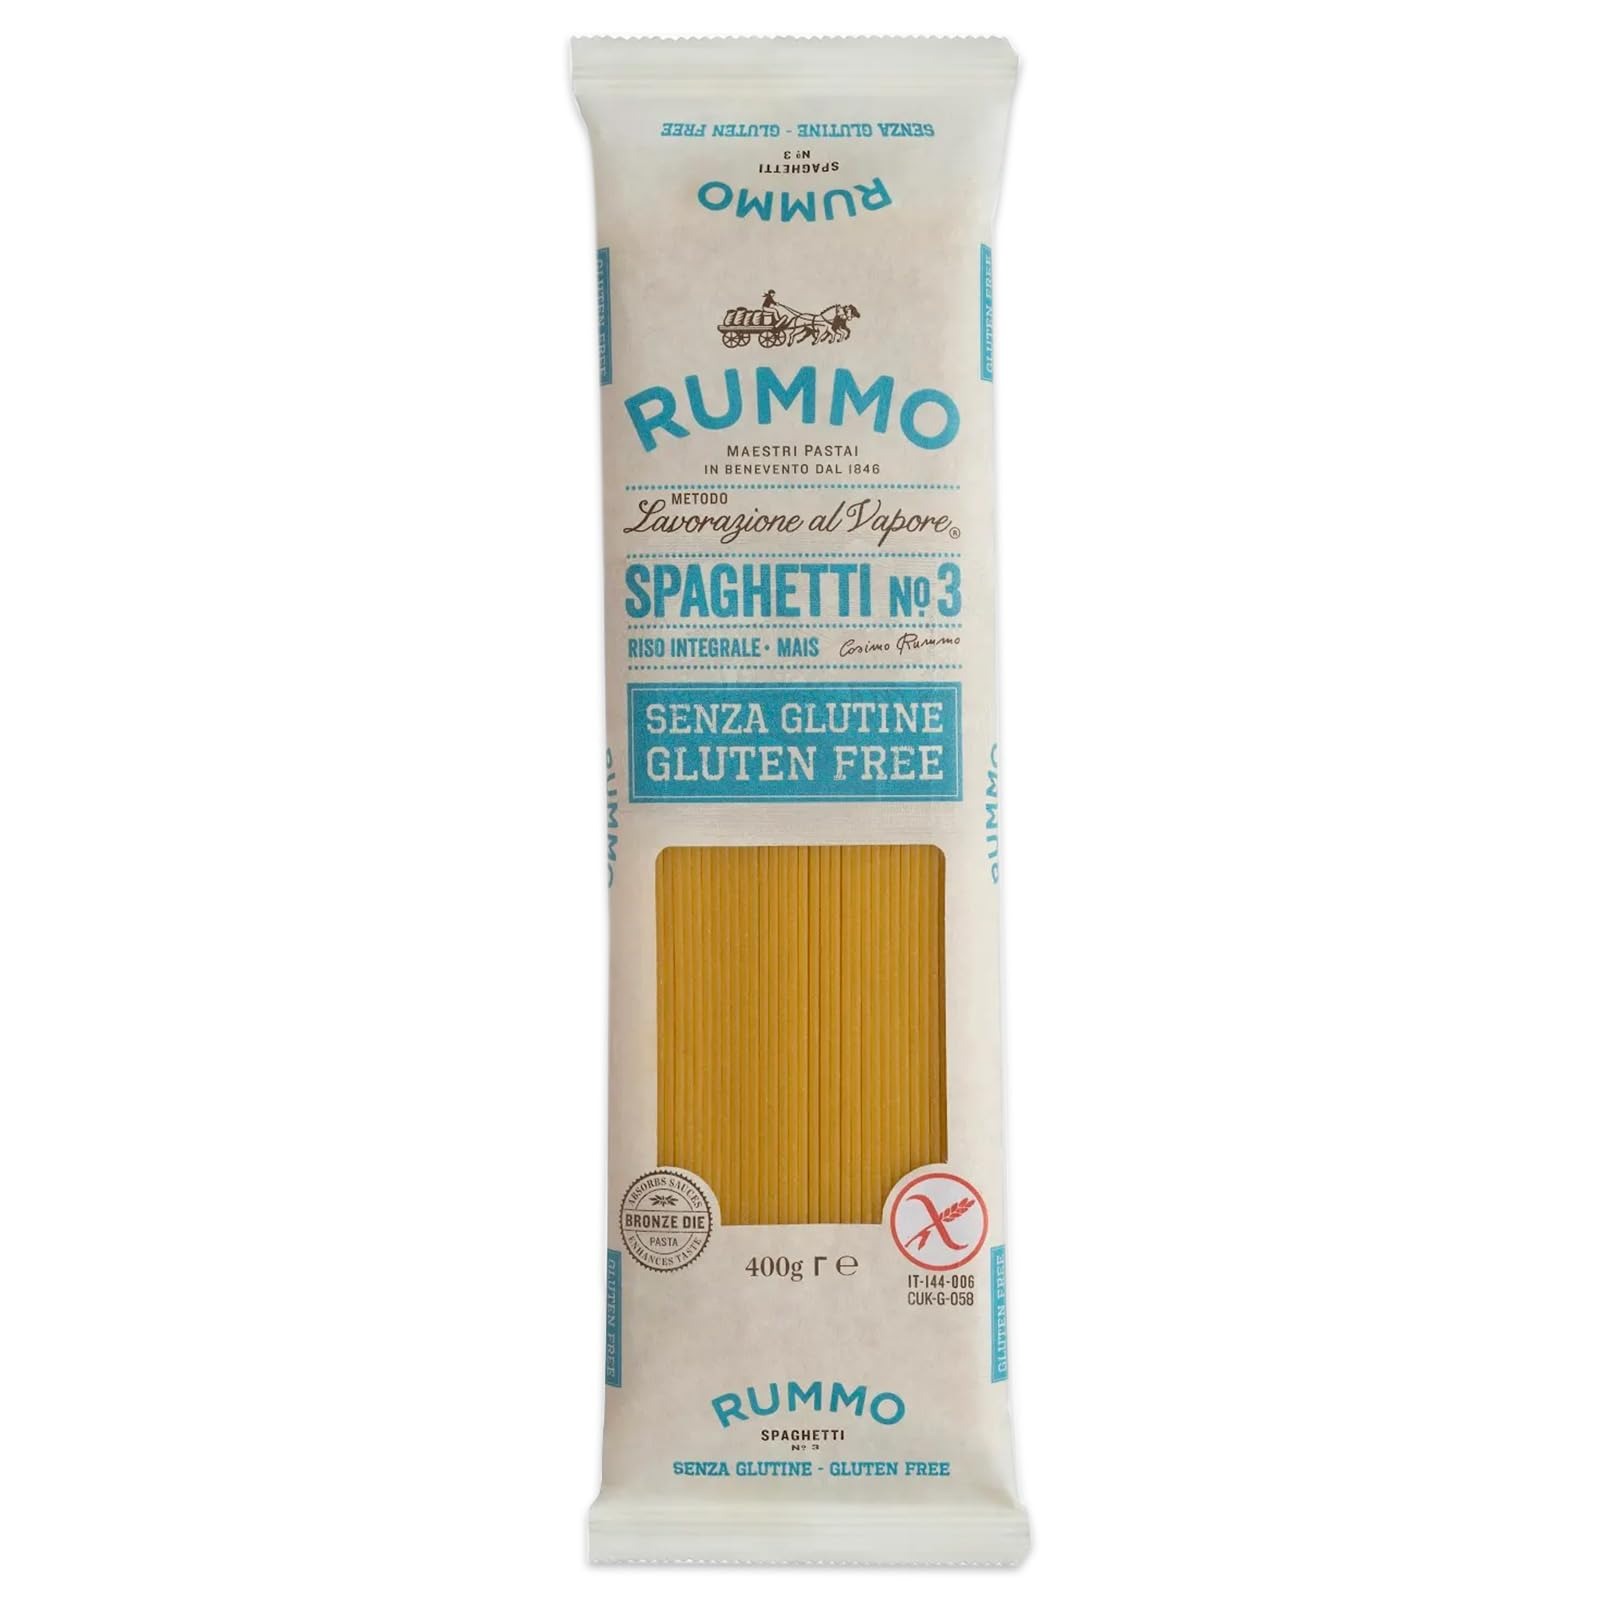
Item Name: Rummo Gluten Free Spaghetti Pasta N.3 - Corn & Rice Pasta Noodles, GF Spaghetti, Thin Pasta Noodles, Italian Pasta - 12 Ounce (Pack of 1)
Bullet Point 1: CLASSIC PASTA - Our gluten-free Spaghetti is perfectly adapted to whatever classic preparations you love the most, making it a great addition to any pantry
Bullet Point 2: RESTAURANT QUALITY - With a cooking time of just 10 minutes, Rigatoni No.3 allows for a convenient and efficient meal, ideal for busy schedules without compromising on quality
Bullet Point 3: GLUTEN-FREE - Our pasta is crafted from a blend of rice and corn, providing a reliable gluten-free option, catering to individuals with gluten sensitivities or those seeking gluten-free alternatives
Bullet Point 4: SATISFYING TEXTURE - Despite being gluten-free, this pasta option maintains a satisfying texture, allowing you to enjoy your favorite Italian dishes without compromising on taste or mouthfeel
Bullet Point 5: MADE IN ITALY - Made in Bevento, located in the south of Italy, this pasta captures the essence of Italian culinary tradition, bringing an authentic touch to your table
Product Description: Rummo Spaghetti N ° 3 Gluten free Dietary product. Without GMOs. Easy to digest and with a natural fiber intake. NUTRITIONAL MEDIUM VALUES 100g 80g % GDA * ENERGY 1445 Kj 341 Kcal 1156 Kj 273 Kcal 14% FATS 2.0 g 1.6 g 2% Of which: SATURI 0.7 g 0.6 g 3% CARBS 73.2 g 58.6 g 23% of which sugars 0.3 g 0.2 g 0% FIBER 3.1 g 2.5 g 8% PROTEIN 6.0 g 4.8 g 10% SALT 0.003 g 0.002 g 0% GDA: Indicative daily amount per adult based on a 2000 kcal diet. *% GDA: calculated on 80g portion storage The product should be stored at a temperature between -4 ° C and + 40 ° C. Format Pack of 400g.
Value: 12.0
Unit: ounce

Price: 14.28